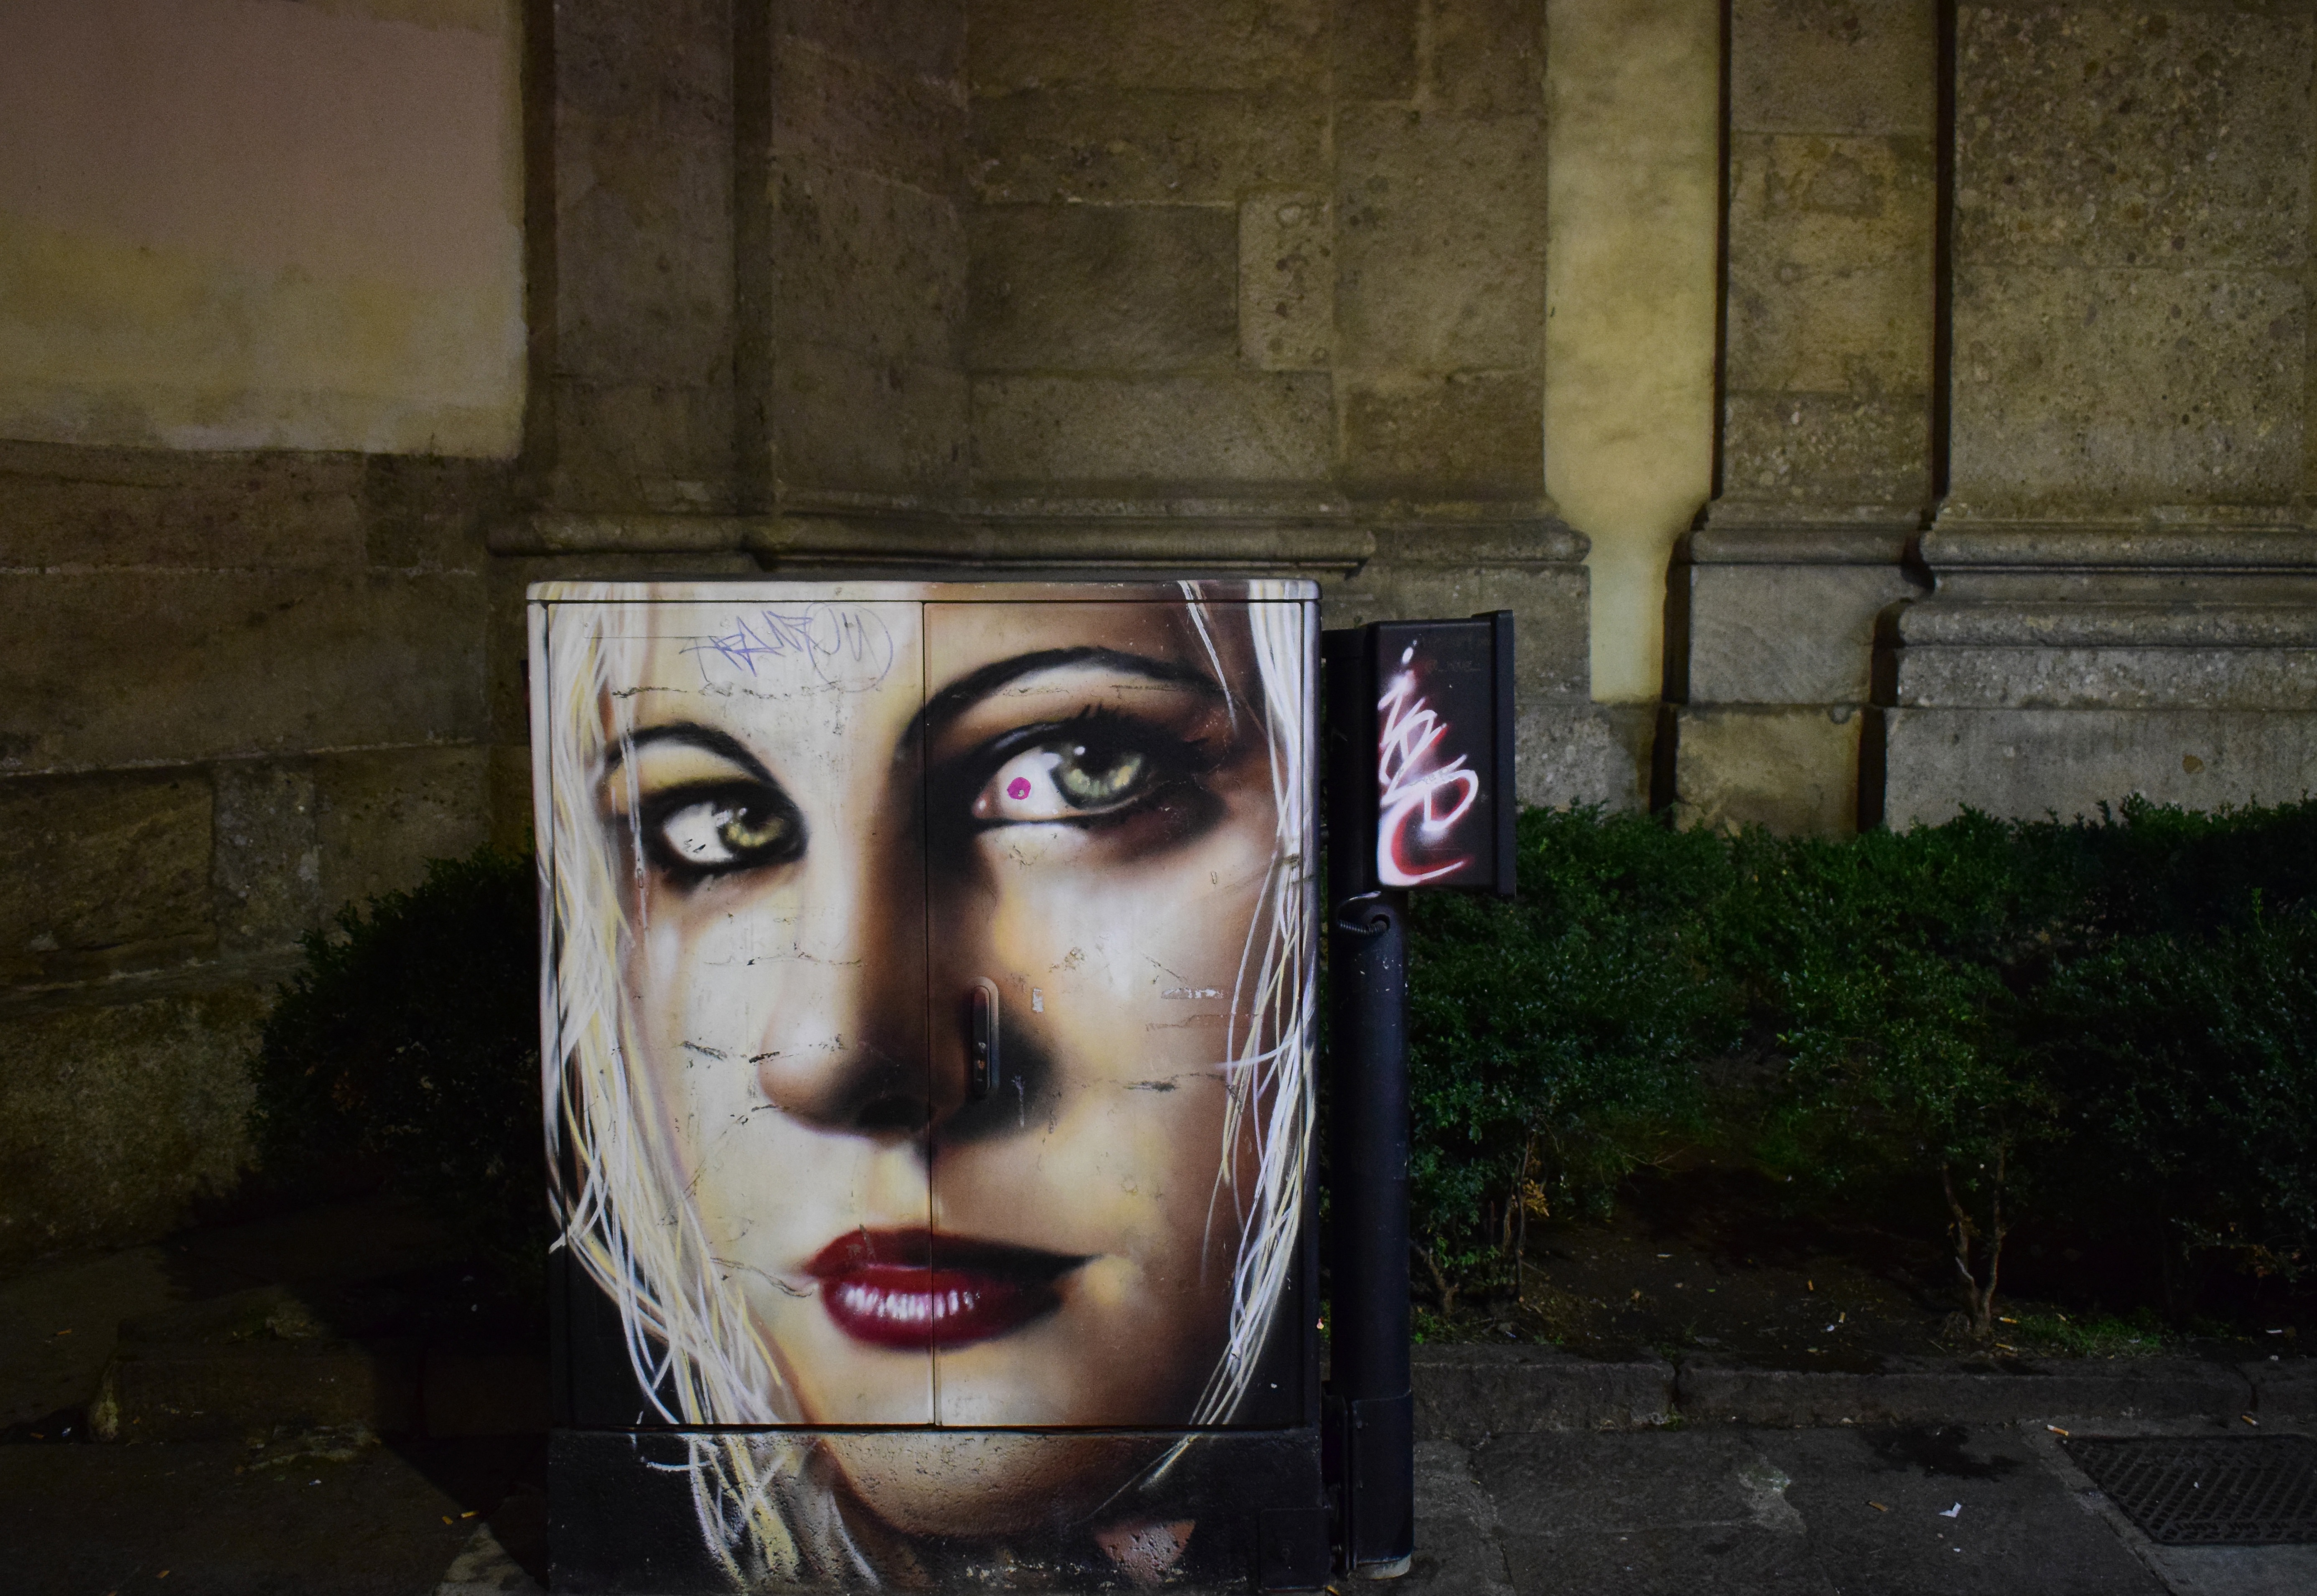
street, color, darkness, graffiti, art, infrastructure